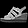
Label: Sandal